Blue Bay Marine Park

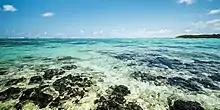

Blue Bay Marine Park is a marine reserve in the south-east of Mauritius. The 353 hectare area was declared a national park in October 1997. In June 2000 it was granted Marine Park status under the Mauritian Fisheries and Marine Resources Act. On January 31, 2008, Blue Bay Marine Park was designated a "Wetland of International Importance" under the Ramsar Convention.